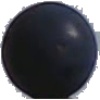
Label: Grape Blue 1